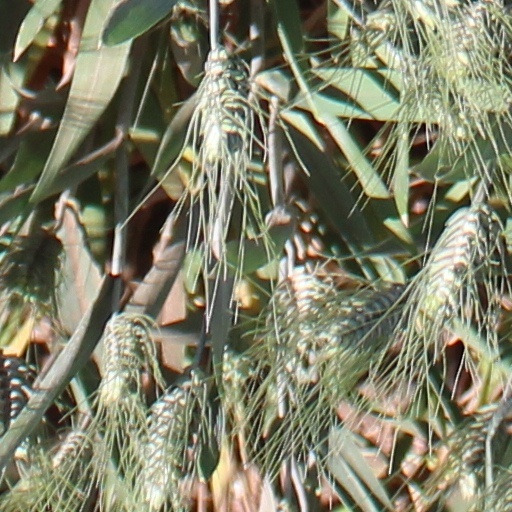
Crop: wheat